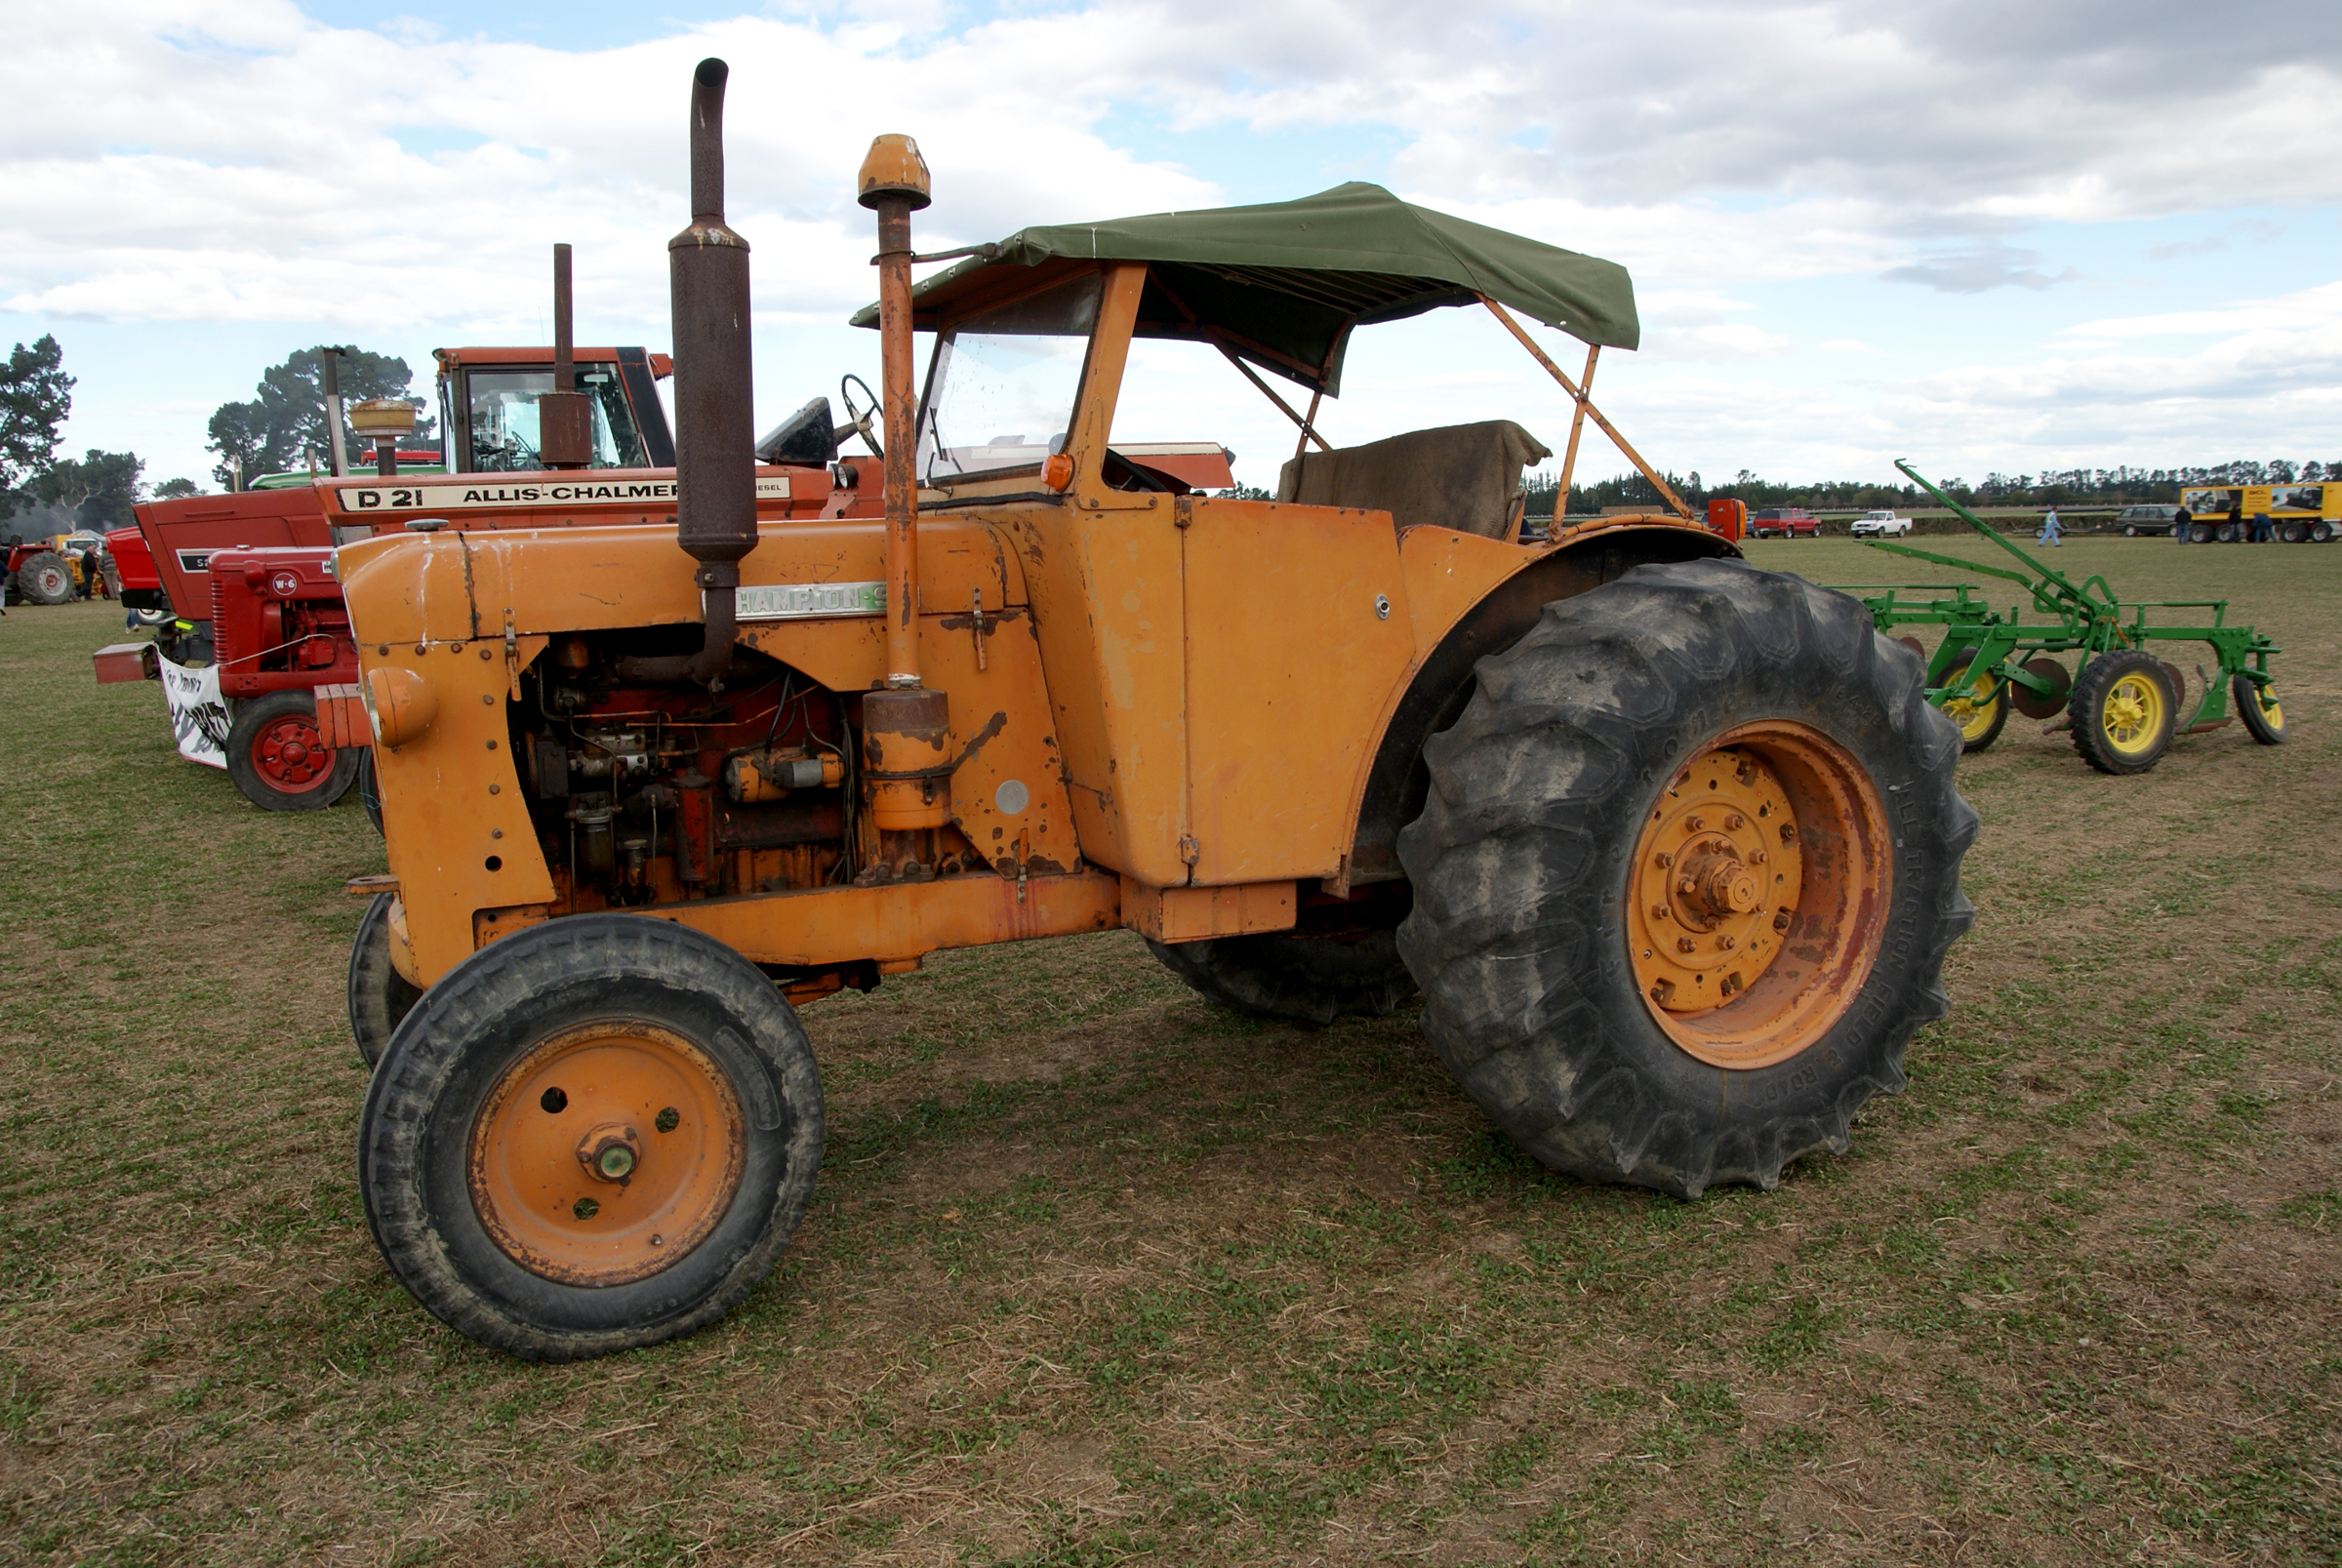
car, tractor, field, wheel, farming, vehicle, publicdomain, ploughing, tractorsdiggers, plowing, tractors, farmequimentchamberlan, agricultural machinery, land vehicle, automobile make